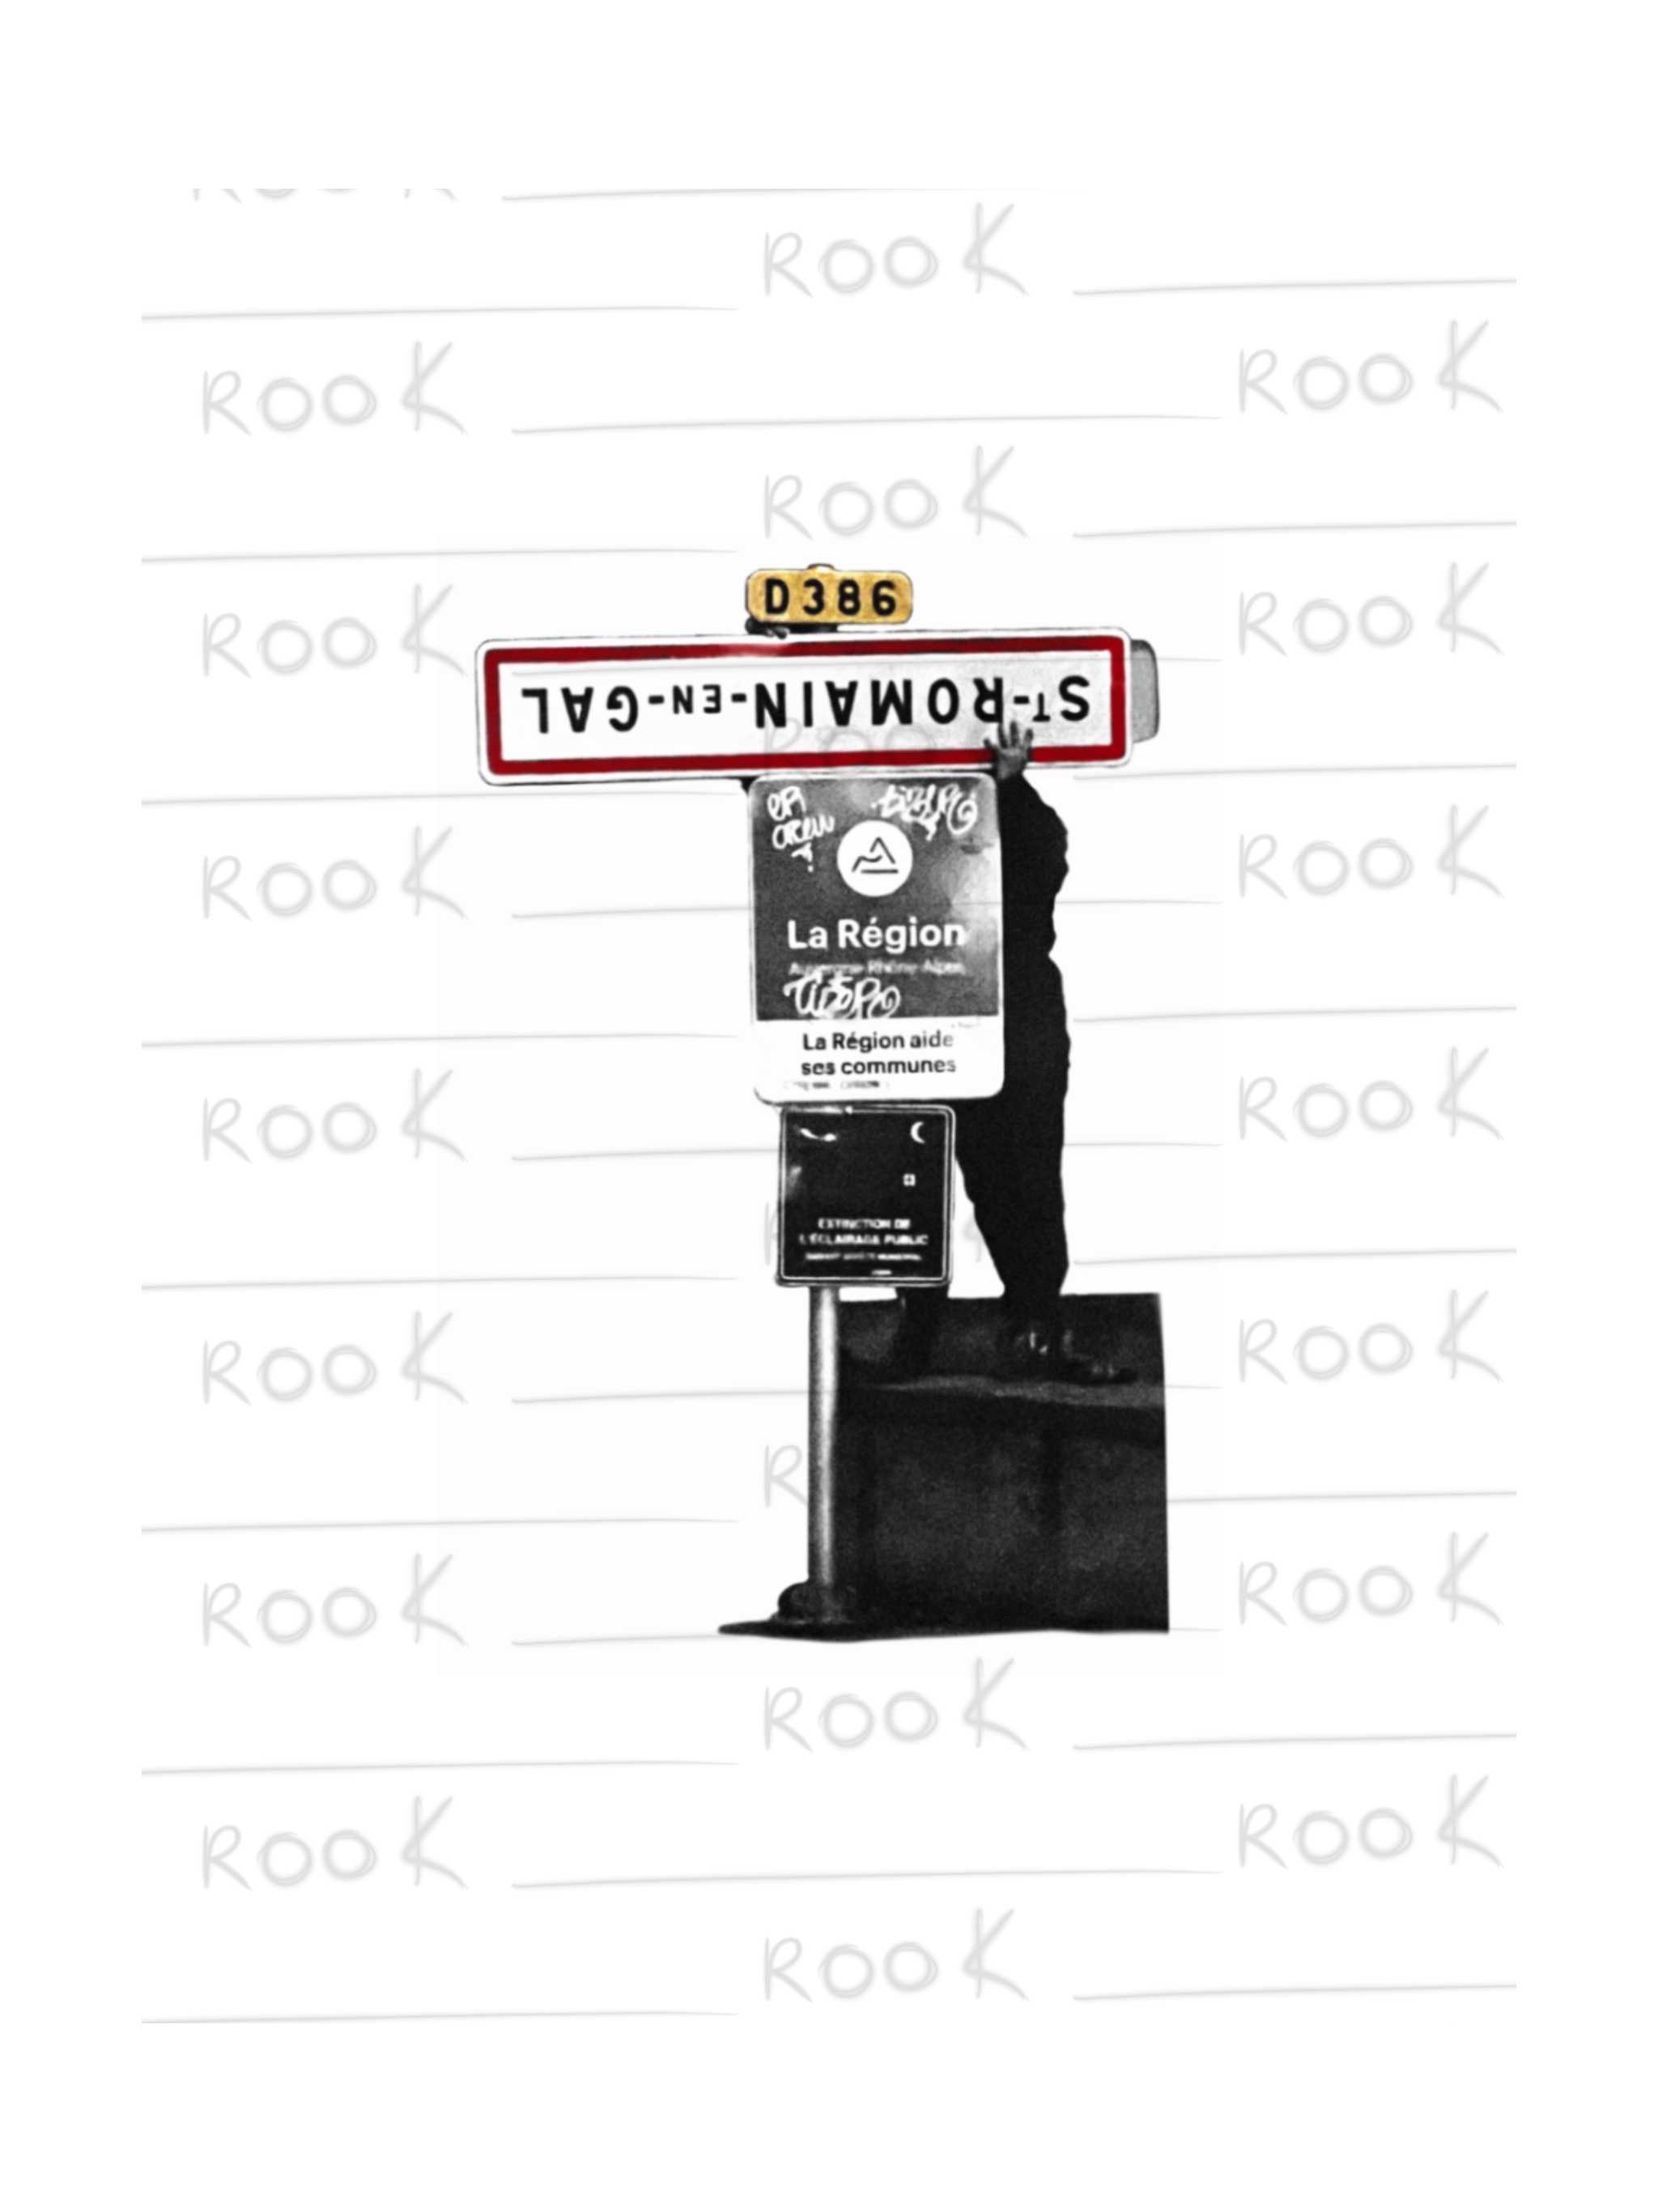
Flash 162
Brand: Ma boutique
Category: Cameras & Optics > Camera & Optic Accessories > Camera Parts & Accessories > Camera Flashes